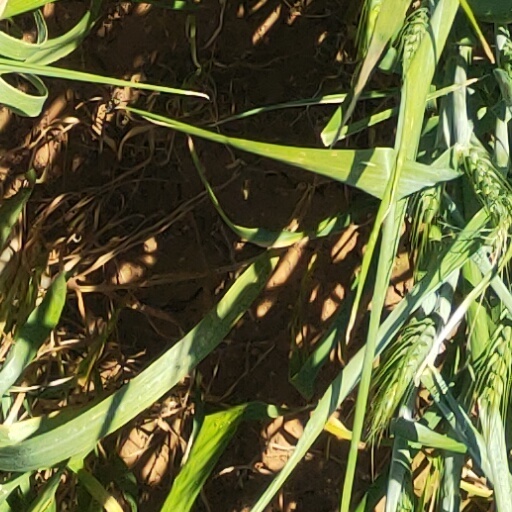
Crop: wheat